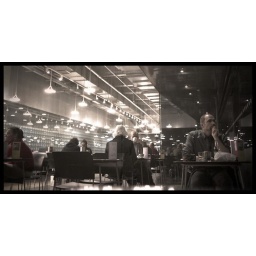
reflection in a glass wall in the Tate Modern Cafe